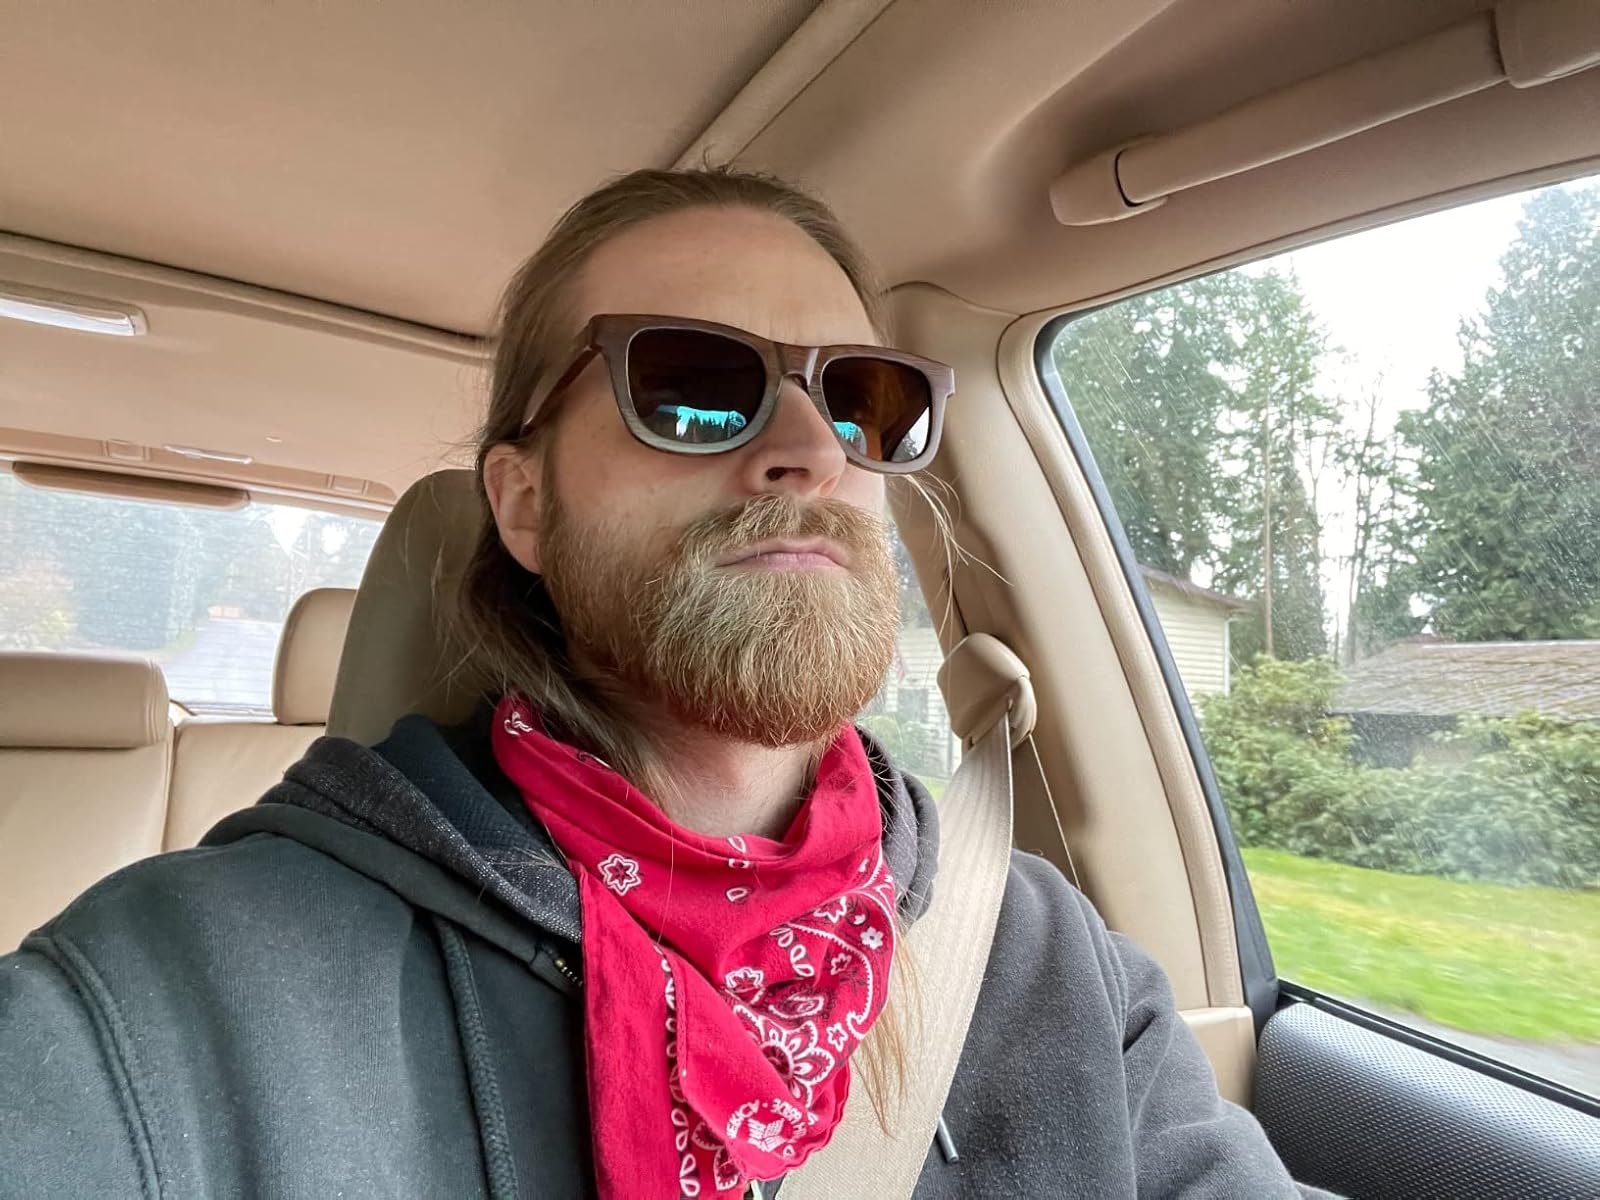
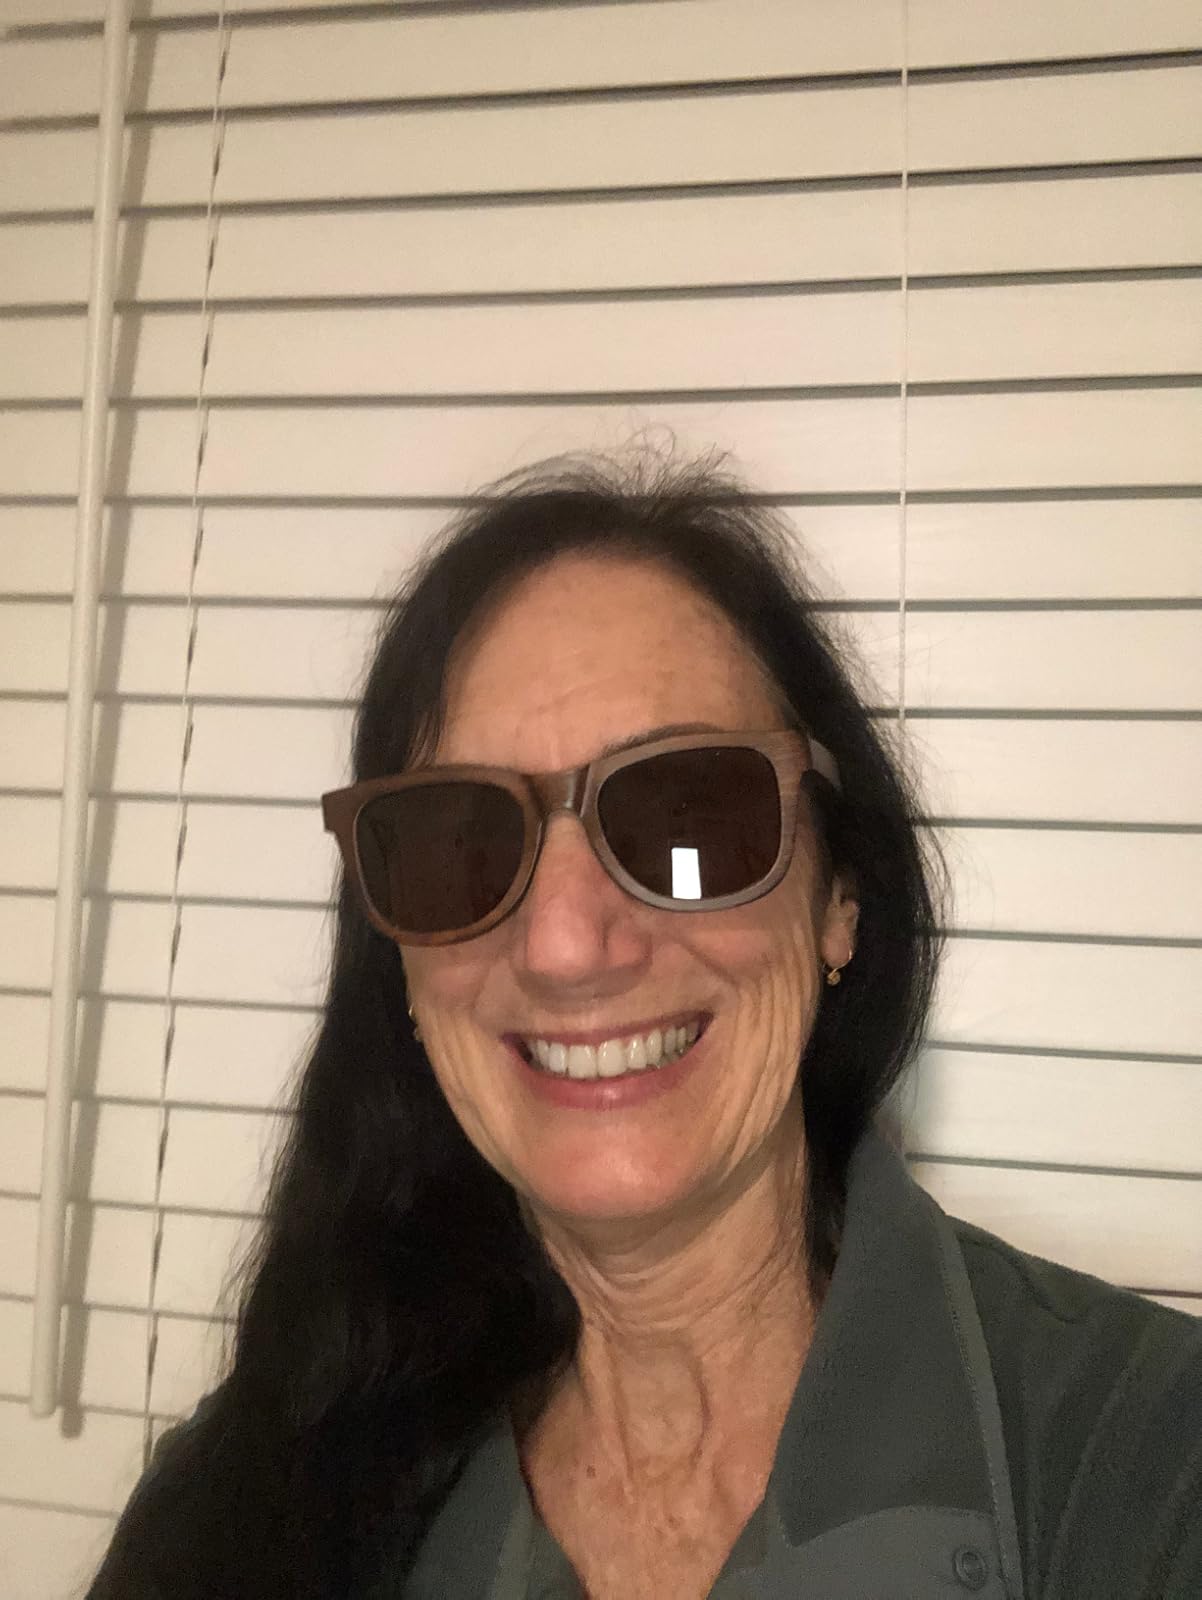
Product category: accessories_sunglasses
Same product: yes